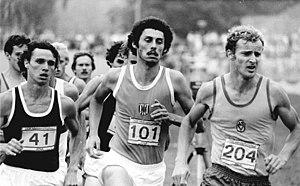
Andreas Busse est un athlète est-allemand, spécialiste du demi-fond.